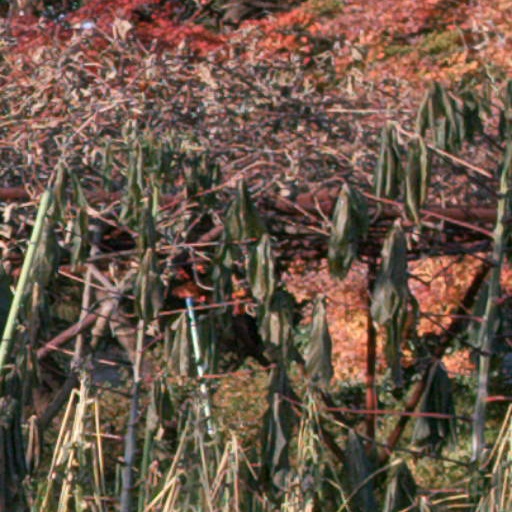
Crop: cassava